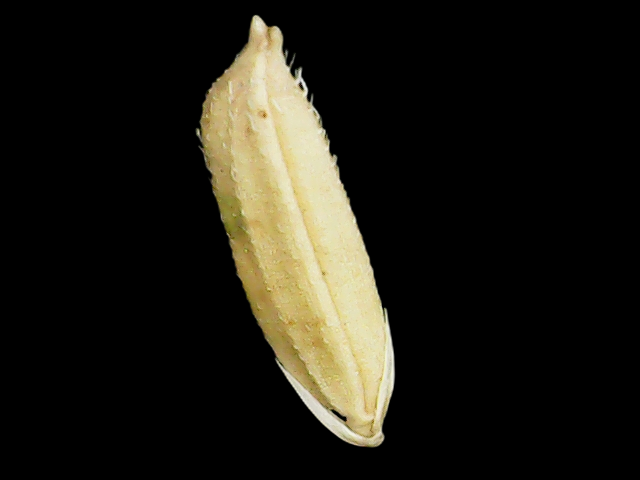
Rice variety: Binadhan11